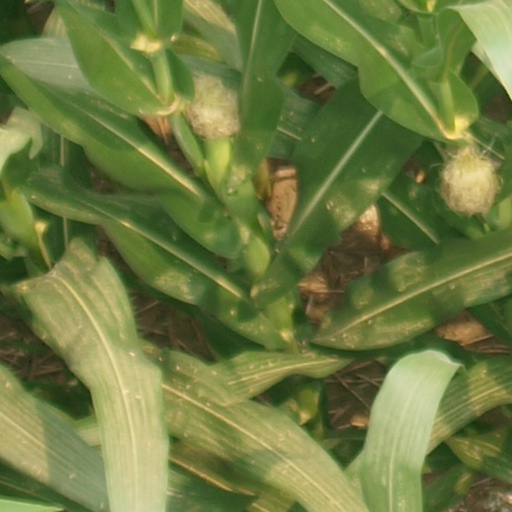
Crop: maize; corn